Orly Levy-Abekasis

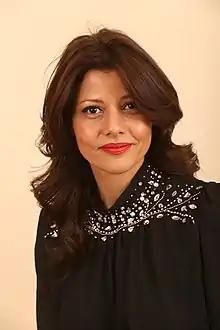
Levy-Abekasis in 2015

Orly Levy-Abekasis (born 11 November 1973) is an Israeli politician and former member of the Knesset. Formerly a model, Levy-Abekasis first entered the Knesset in 2009 as a representative of Yisrael Beiteinu, but left the party in 2017 to sit as an independent. In 2019, she formed her own party, Gesher, to contest the April 2019 elections. Although the party failed to win a seat, she returned to the Knesset following the September 2019 elections, in which Gesher ran together with the Labor Party. In May 2020, she was appointed by Prime Minister Netanyahu as the newly created Minister for Community Empowerment and Advancement.